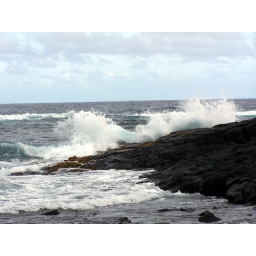
October 8, 2006: That water crashing over rock thing again.